SS Taiaroa (1943)

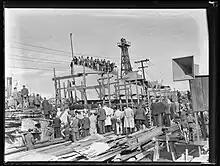
"Waikato" on launch day

Originally launched as HMNZS "Waikato" in 1943, she was planned to have been commissioned in 1944, and was to serve in the 97th Auxiliary minesweeping group. But construction would be stopped when she was 95% complete and was declared war surplus.